History of folkloric music in Argentina

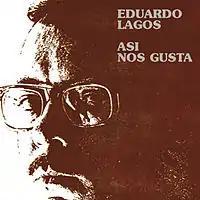
Eduardo Lagos. Cover of his influential album "Así nos gusta" (1969), manifesto of the "folkloric projection".

Another renovating line of folklore, called "folkloric projection" music, had outstanding exponents, such as the aforementioned Waldo de los Ríos and Eduardo Lagos. Lagos, who had already expressed his renovating vision in songs such as the chacarera "La oncena" (1956), would record in 1969 the album "Así nos gusta" (1969), with the participation of Astor Piazzolla, which would strongly influence the new musical tendencies of folklore. Lagos was also the axis of a series of meetings of improvisation and informal folkloric experimentation in his house, humorously baptized by Hugo Díaz as "folkloréishons", which in the manner of jazz jam sessions, used to gather Lagos, Piazzola and Díaz, with other musicians such as Domingo Cura, Oscar Cardozo Ocampo, Alfredo Remus and Oscar López Ruiz, among others. At that time Lagos wrote: